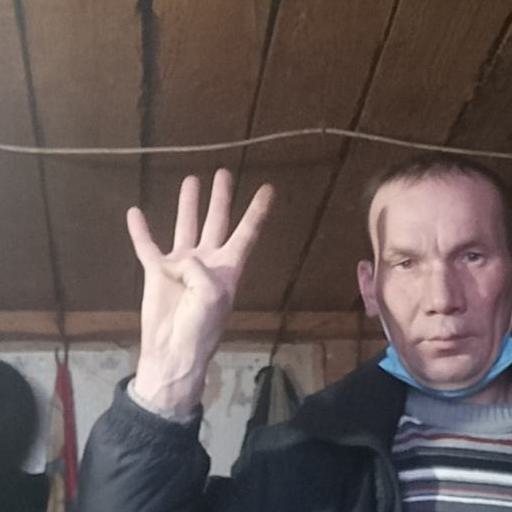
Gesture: four